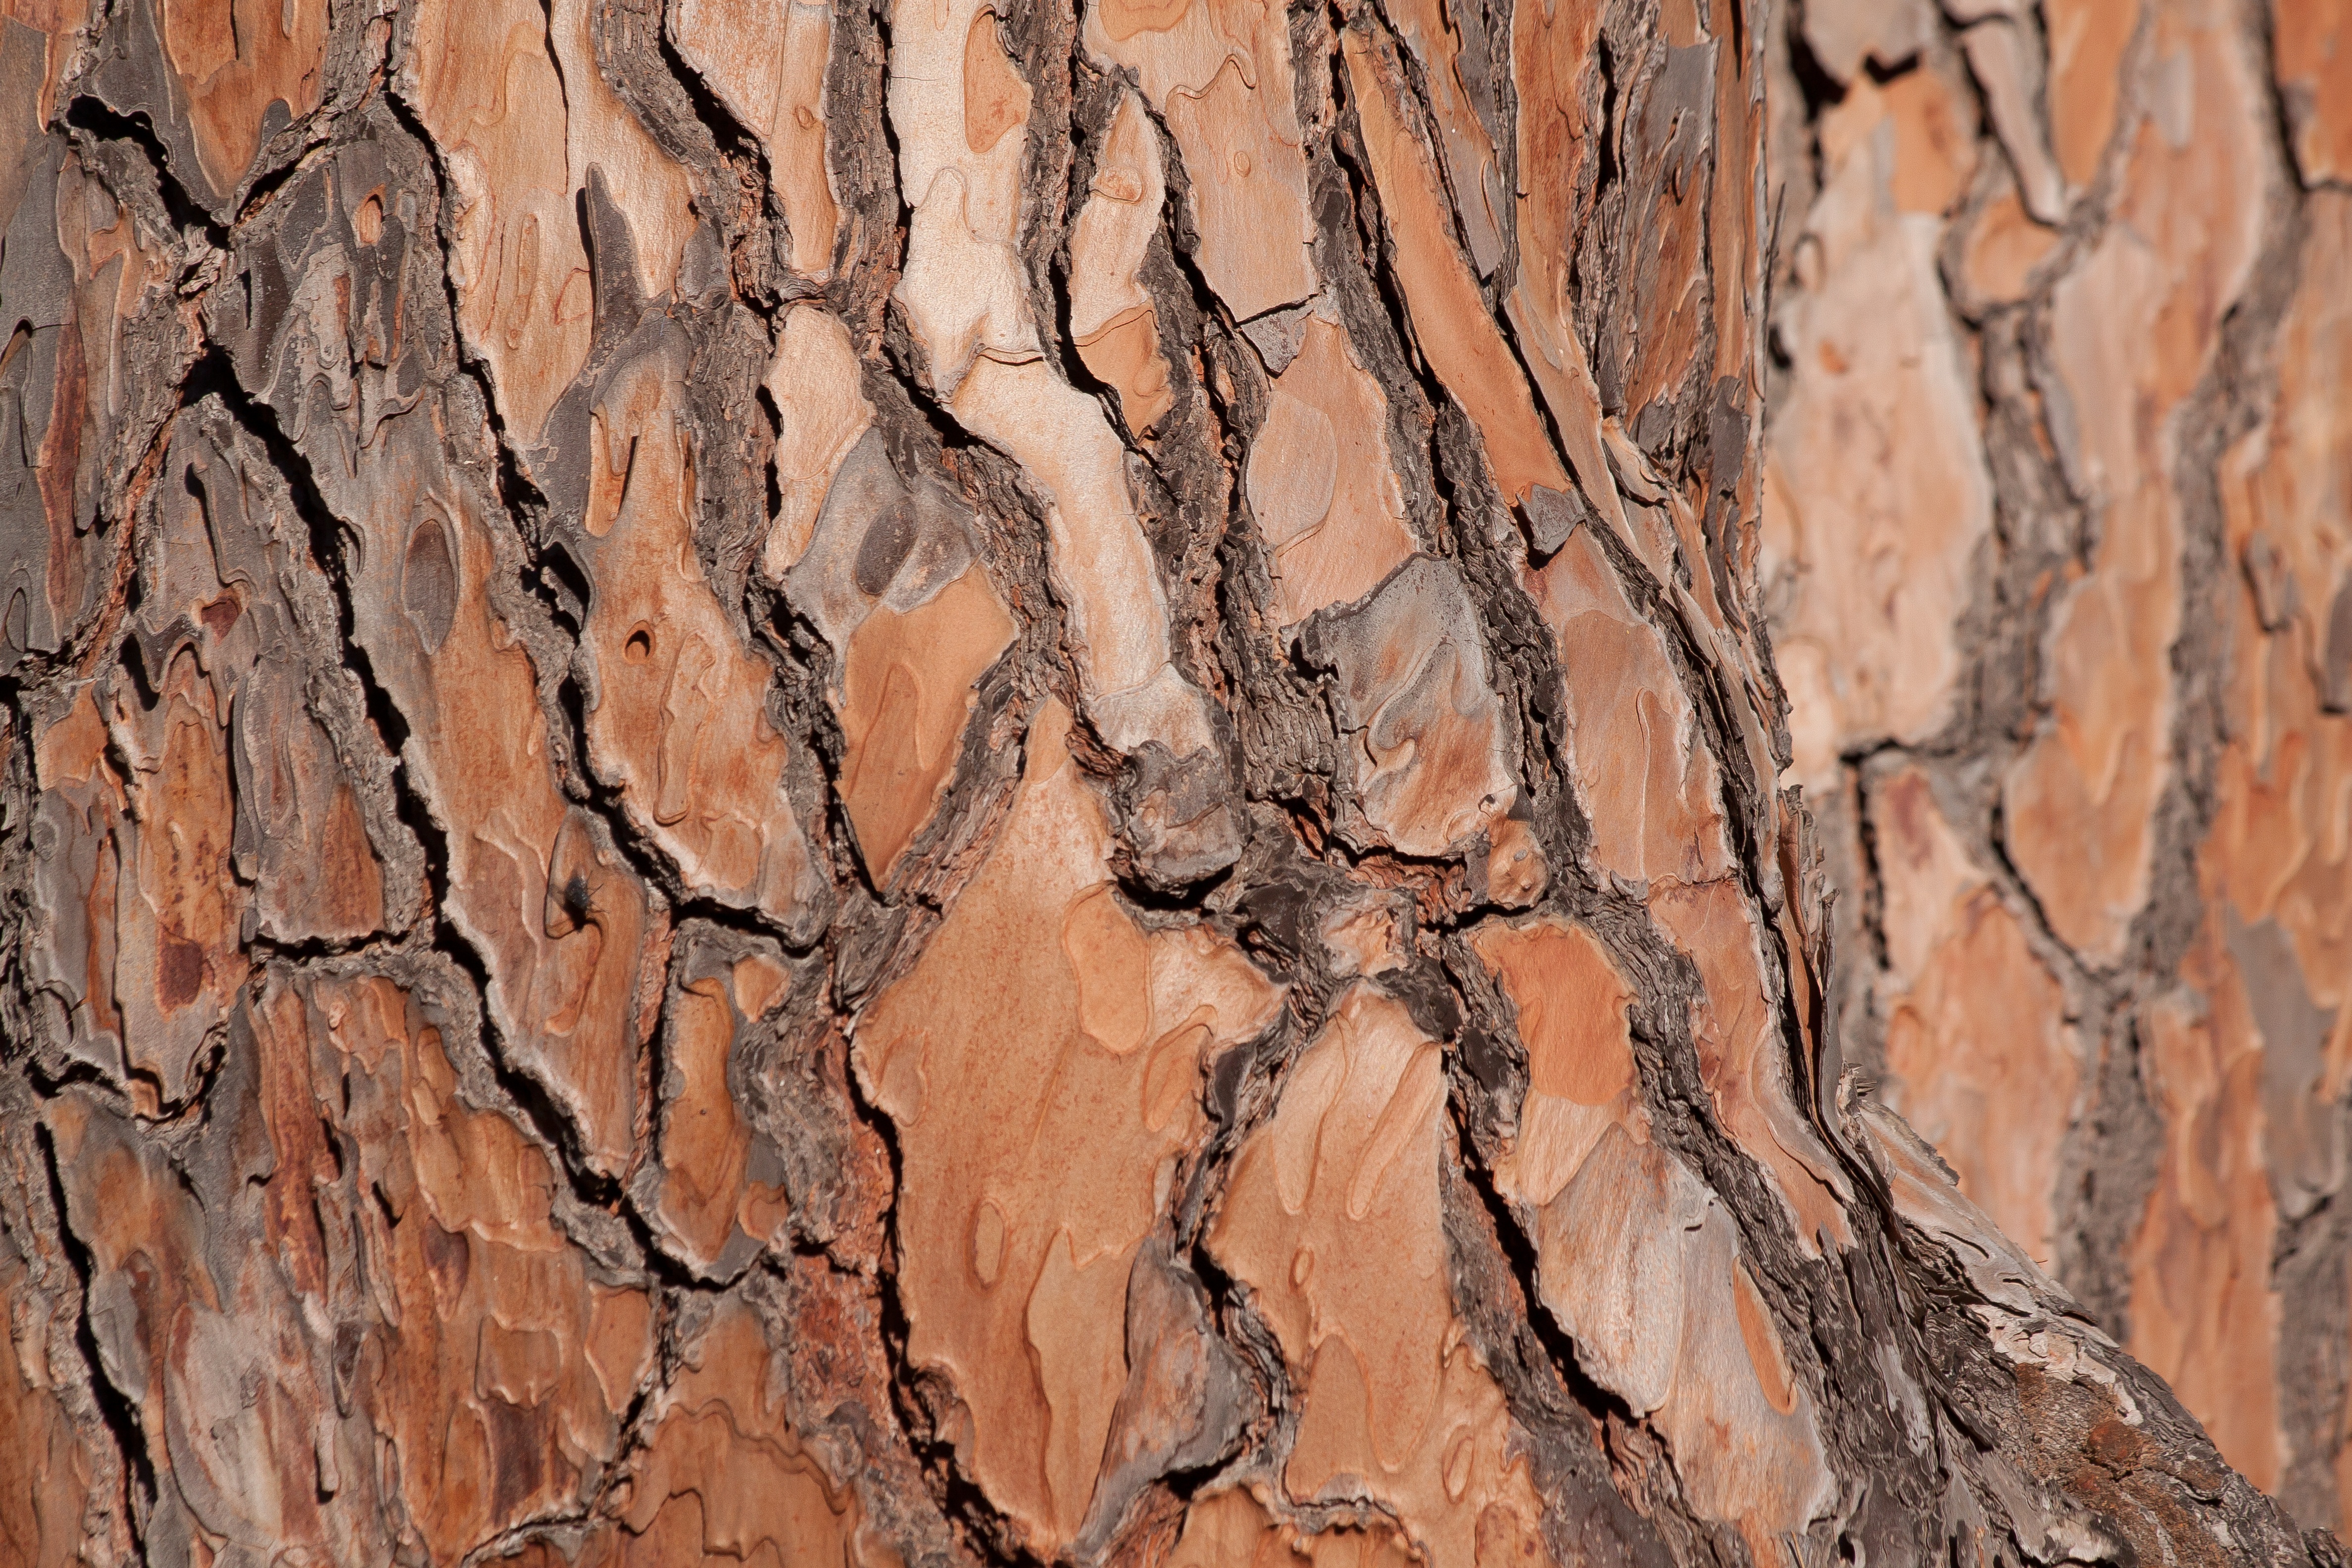
tree, rock, branch, plant, wood, texture, leaf, trunk, wall, bark, formation, pine, brown, soil, twig, tribe, background, geology, fund, plant stem, woody plant